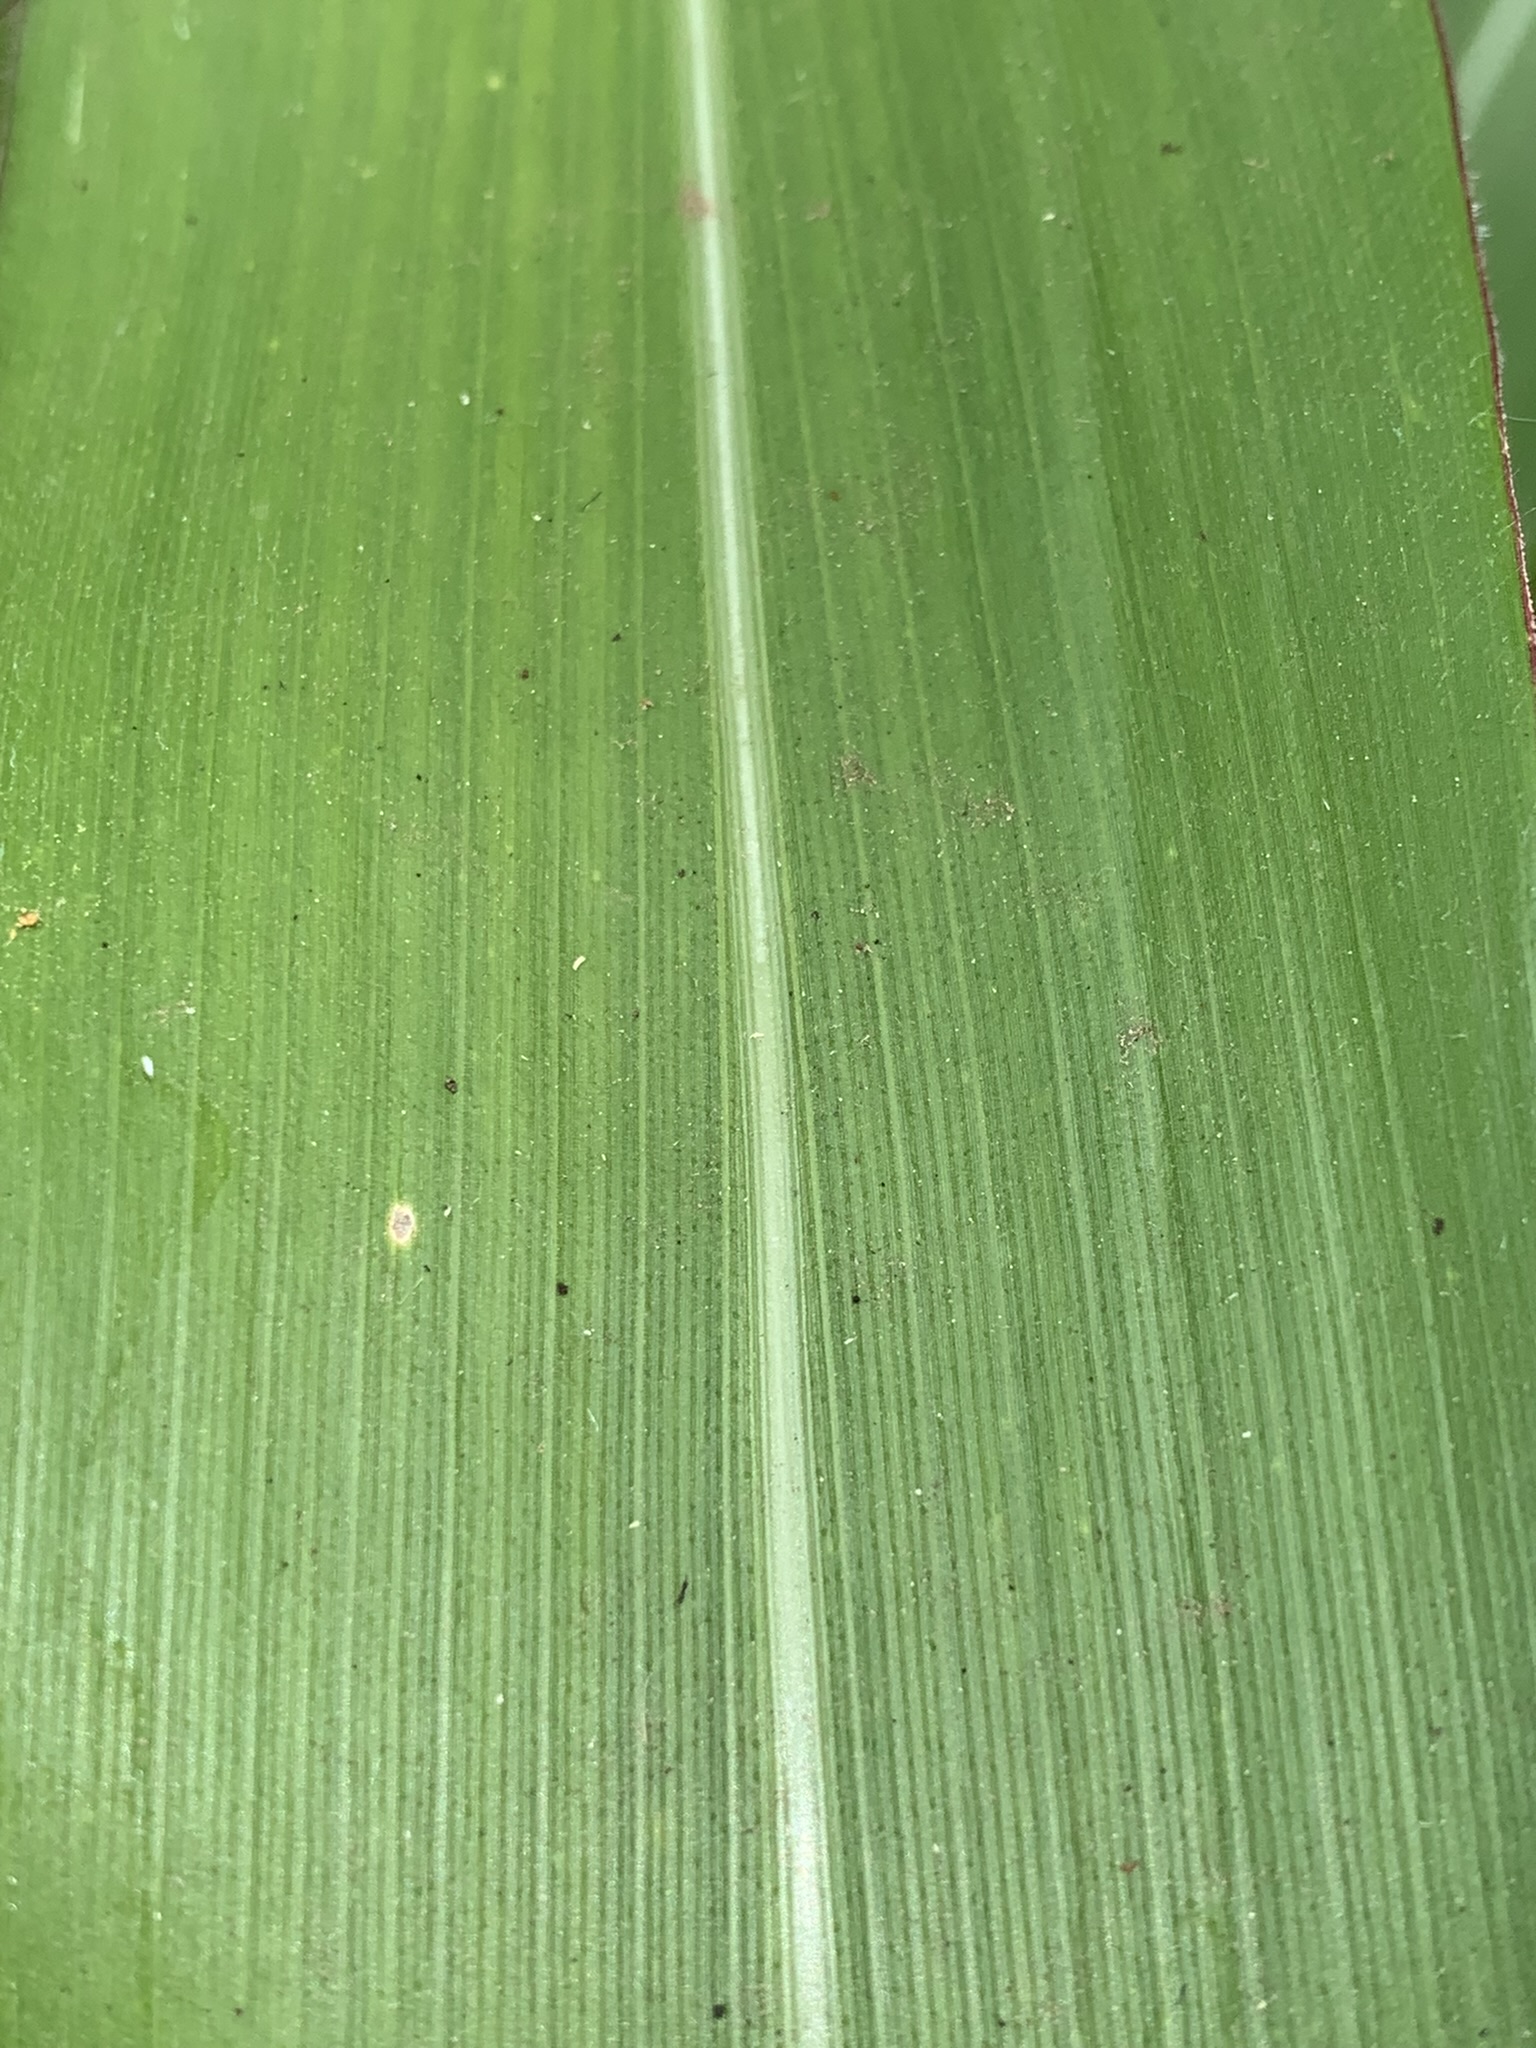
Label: Healthy